Robb Brent

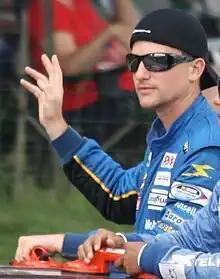
Brent at Road America in 2010

Robert "Robb" Brent (born February 6, 1987) is an American professional stock car racing driver who most recently competed in what is now the ARCA Menards Series in 2011. He competed full-time in the same series in 2009 and 2010, finishing tenth and eleventh in points, respectively, in those years. He also made three starts in the NASCAR Truck Series in 2008 and one Nationwide (now Xfinity) Series start in 2010.